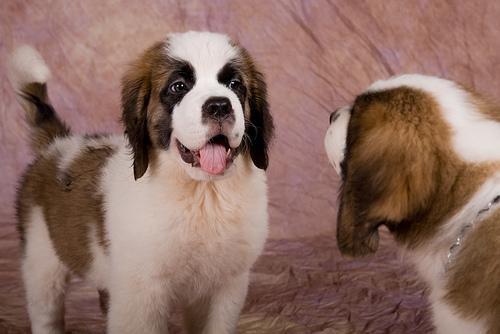
Saint_Bernard